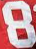
Number: 8